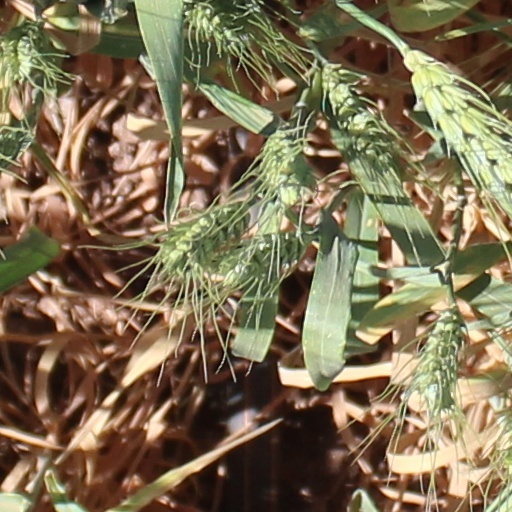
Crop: wheat